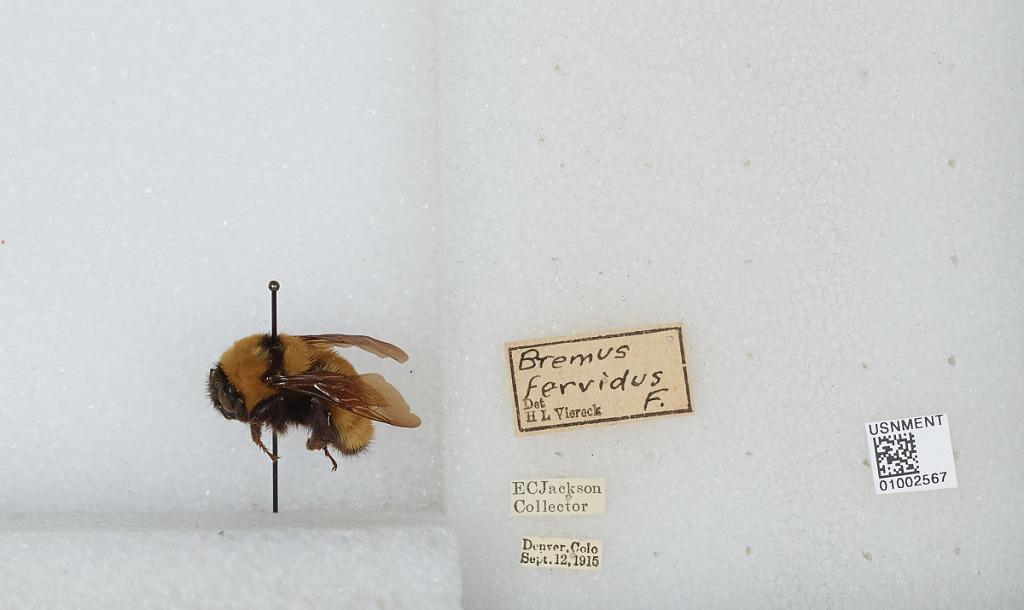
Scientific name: Bombus (Fervidobombus) fervidus fervidus (Fabricius)
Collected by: E. Jackson
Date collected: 1915-9-12
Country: United States
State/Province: Colorado
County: Denver
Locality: Denver
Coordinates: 39.7619, -104.881
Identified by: Viereck, H. L.